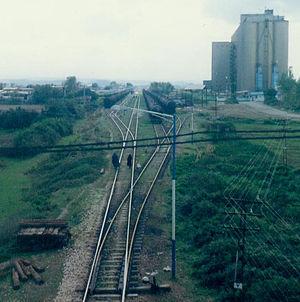
Le Mazandaran ou Mazandéran appelé autrefois Tabaristan est une province du nord de l'Iran, délimitée par la Mer Caspienne au nord. Le Mazandéran était une partie de la province d'Hyrcanie au temps de l'Empire perse. Son nom antique était le Tabaristan.